Louis Visconti

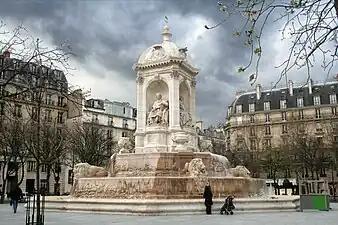
Fontaine Saint-Sulpice in Paris

Collaborating with Émile Trélat in the works to rebuild the Bibliothèque royale du Louvre in May 1848, he produced a first-draft design for completing the Palais du Louvre. He was made architect to the palais des Tuileries on 7 July 1852 and architect to Napoléon III on 16 February 1853, and was put in charge of connecting the Palais du Louvre and the Palais des Tuileries, a project known as Nouveau Louvre and only completed later by Hector-Martin Lefuel. He was also made president of the Société Centrale des Architectes in 1852. Visconti died of a heart attack in 1853, the year of his election to the Académie des Beaux-Arts. He is buried in Pere Lachaise Cemetery in Paris with a full size reclining figure of himself on the tomb.